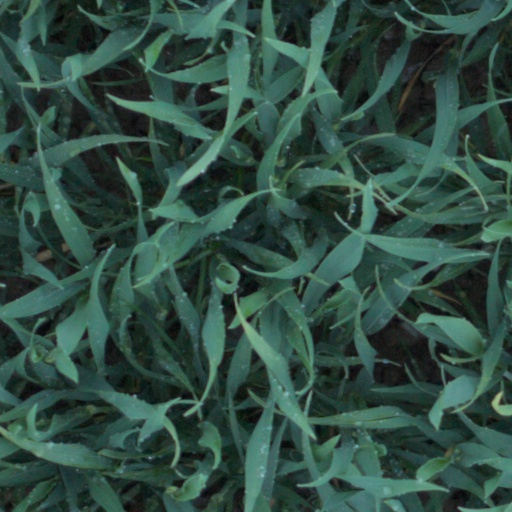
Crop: wheat